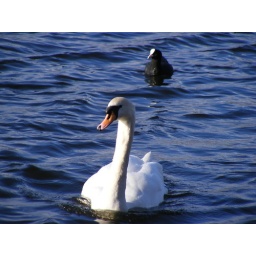
A swan and duck plays a game of follow the leader in Lurgan lake.